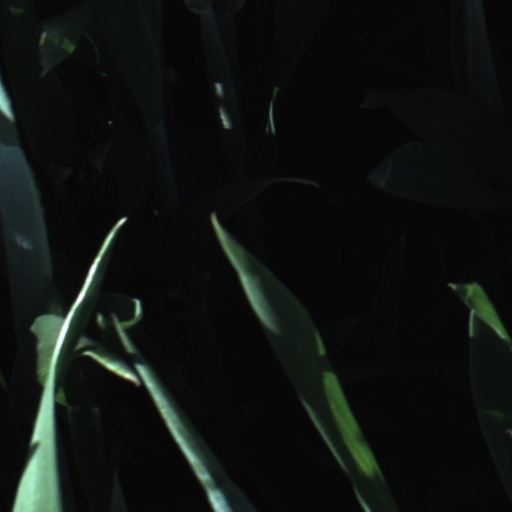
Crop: wheat